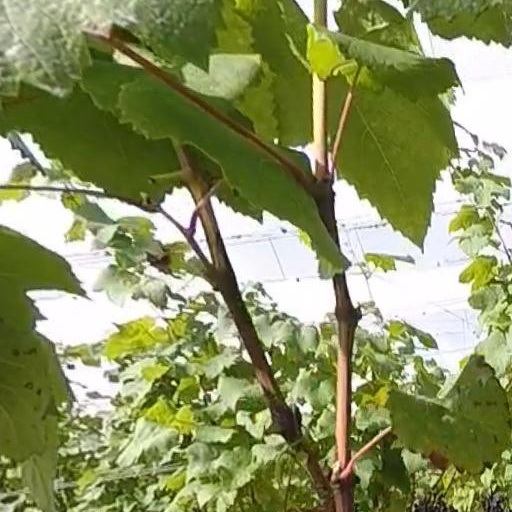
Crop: grape